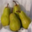
Label: pear